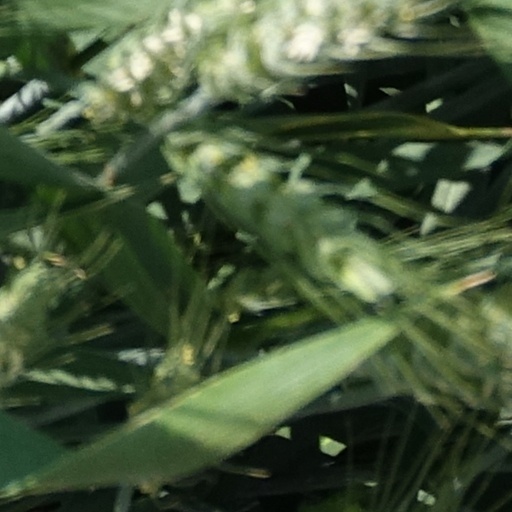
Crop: wheat